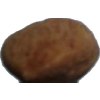
Label: Almonds 1